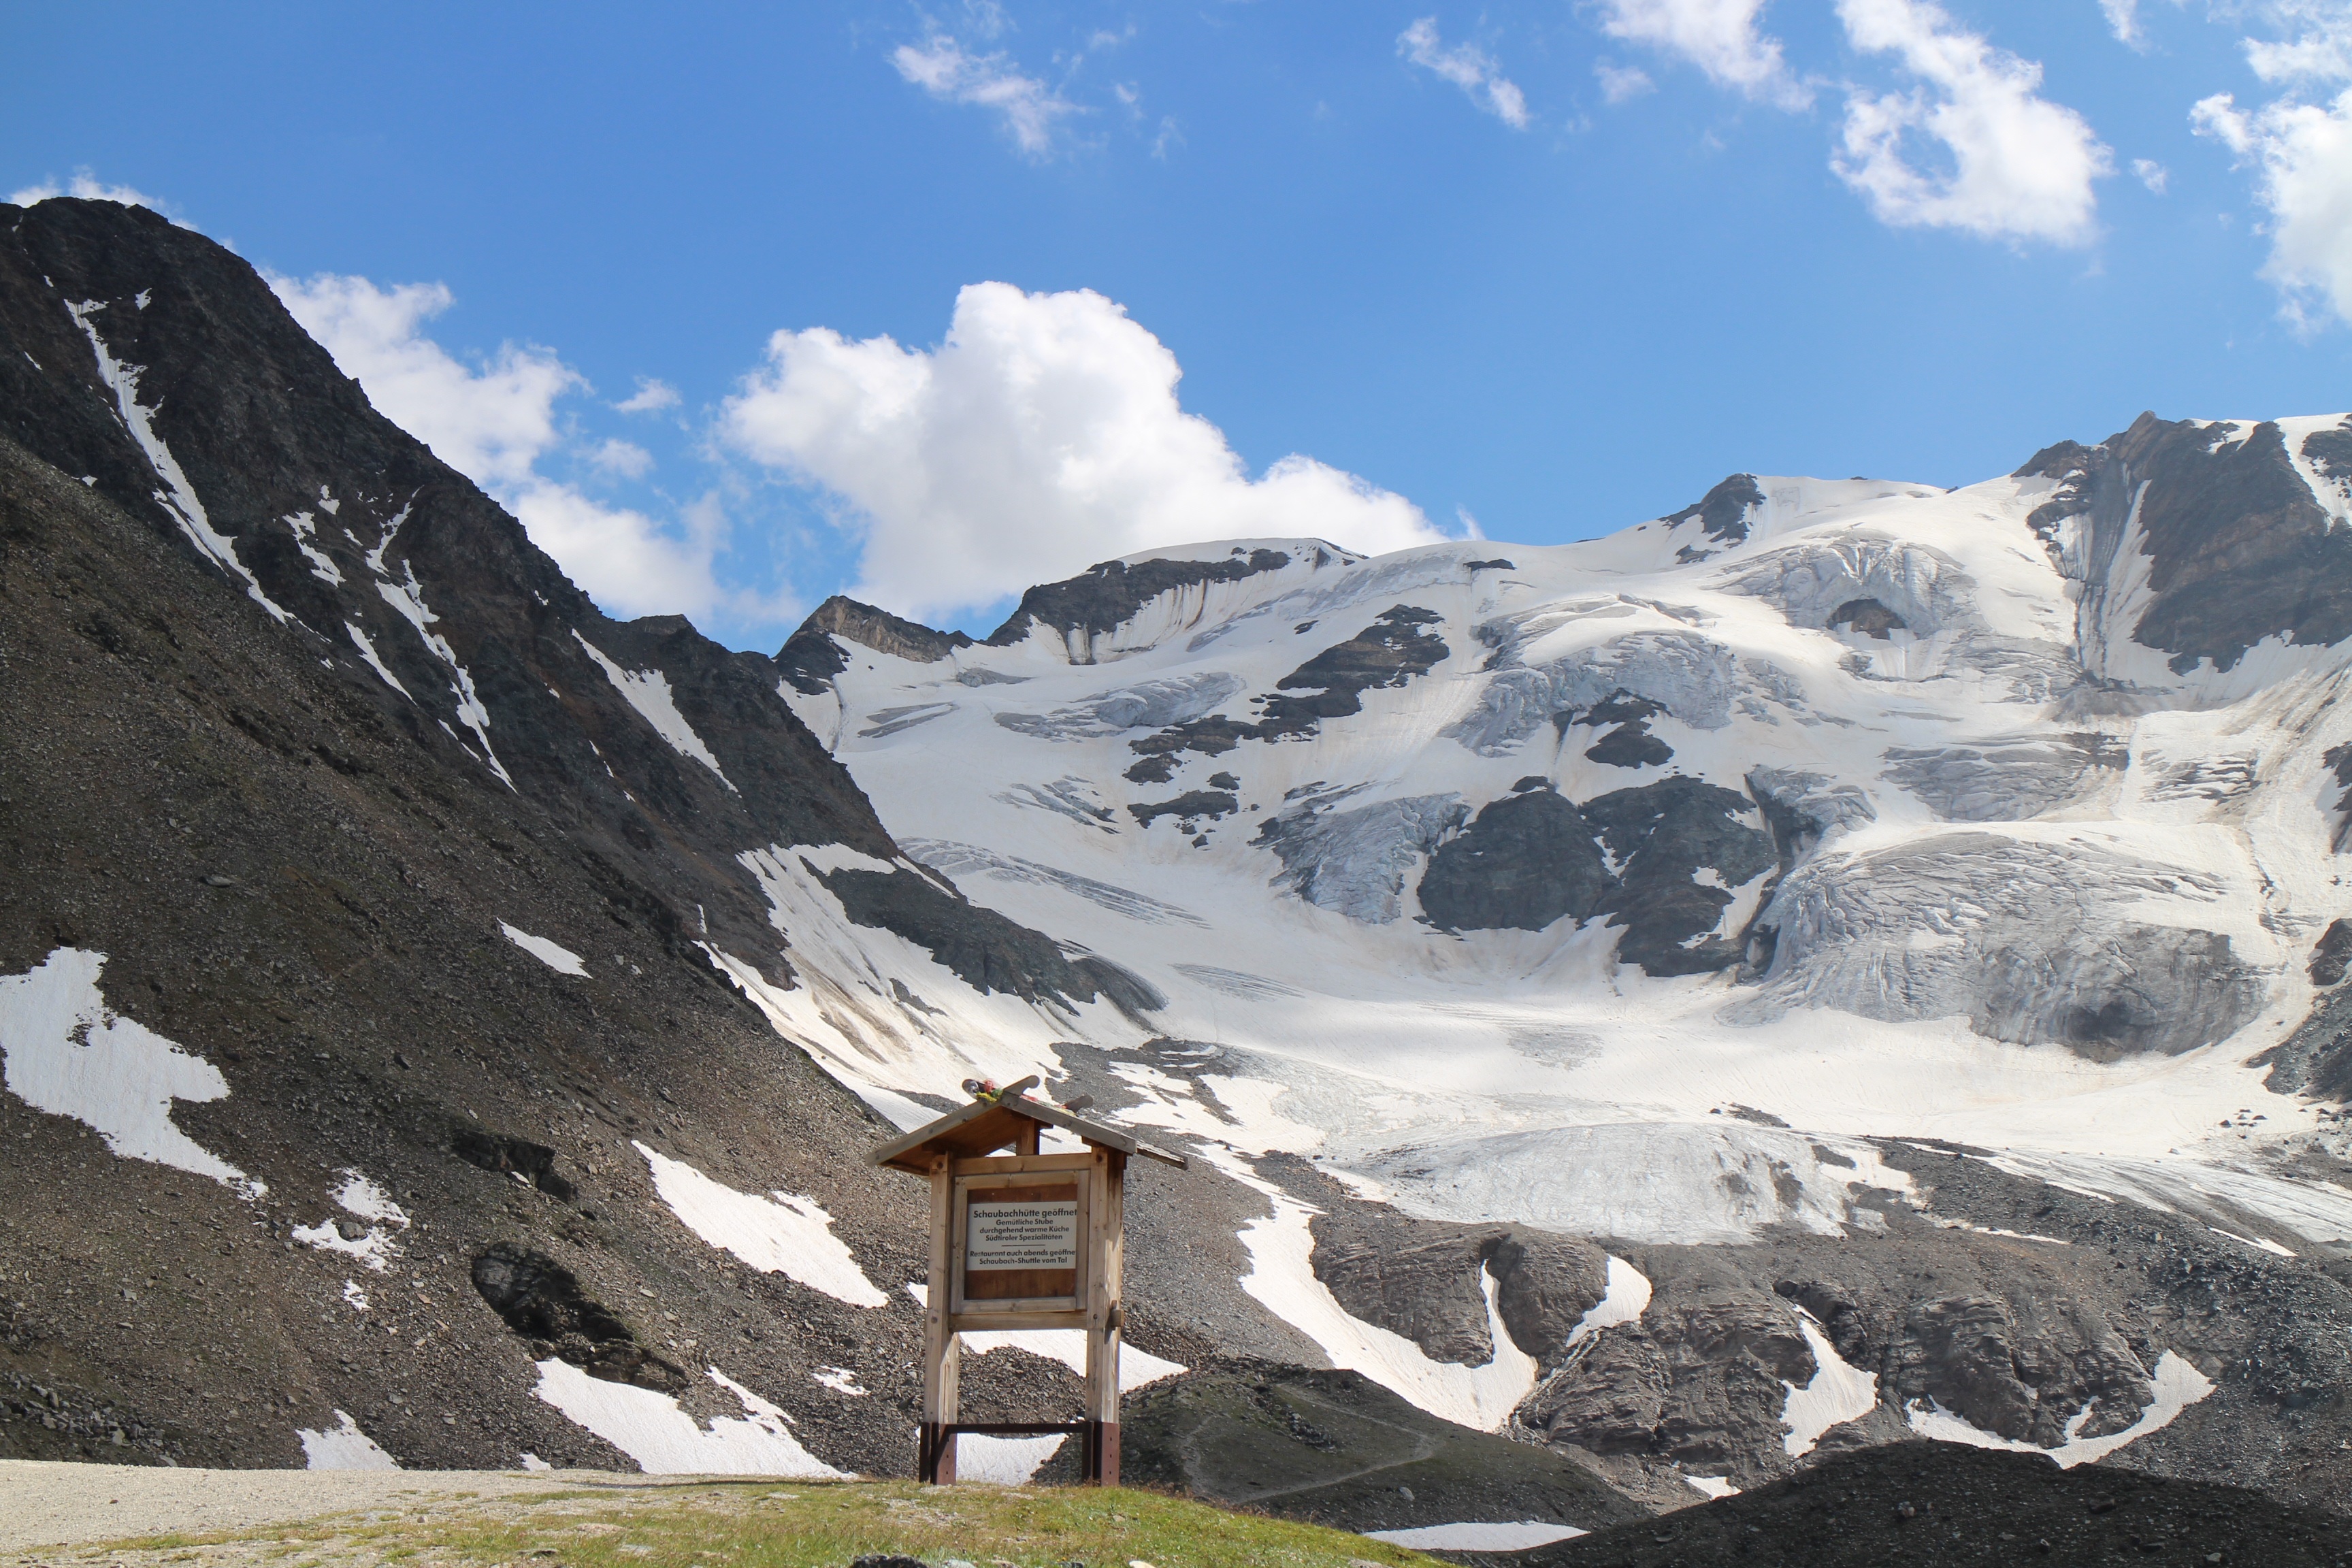
walking, mountain, snow, adventure, valley, mountain range, glacier, alpine, fjord, ridge, summit, mountain landscape, austria, mountaineering, mountains, alps, backpacking, plateau, fell, cirque, high mountains, moraine, landform, mountain pass, geographical feature, mountainous landforms, glacial landform, geological phenomenon